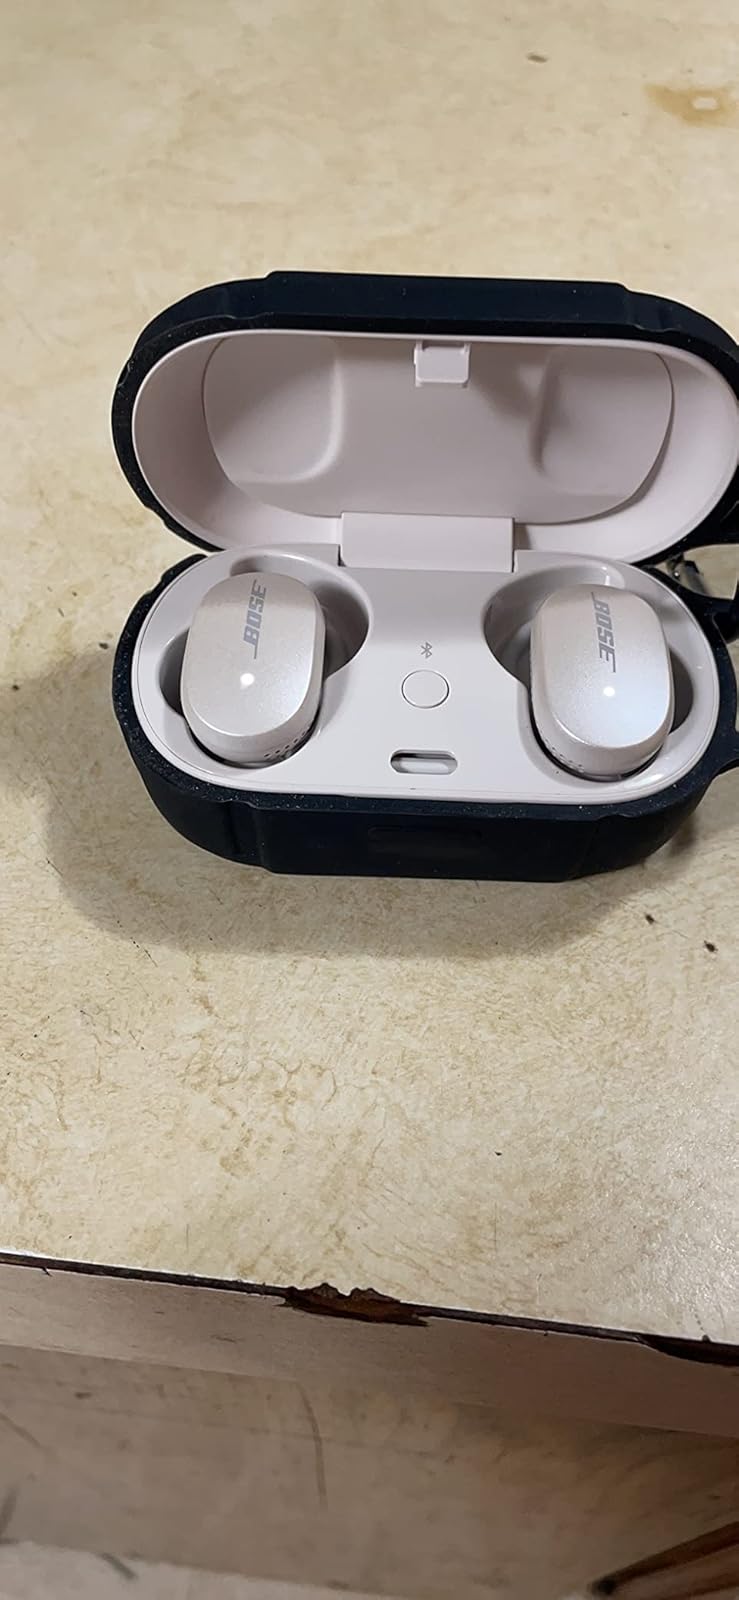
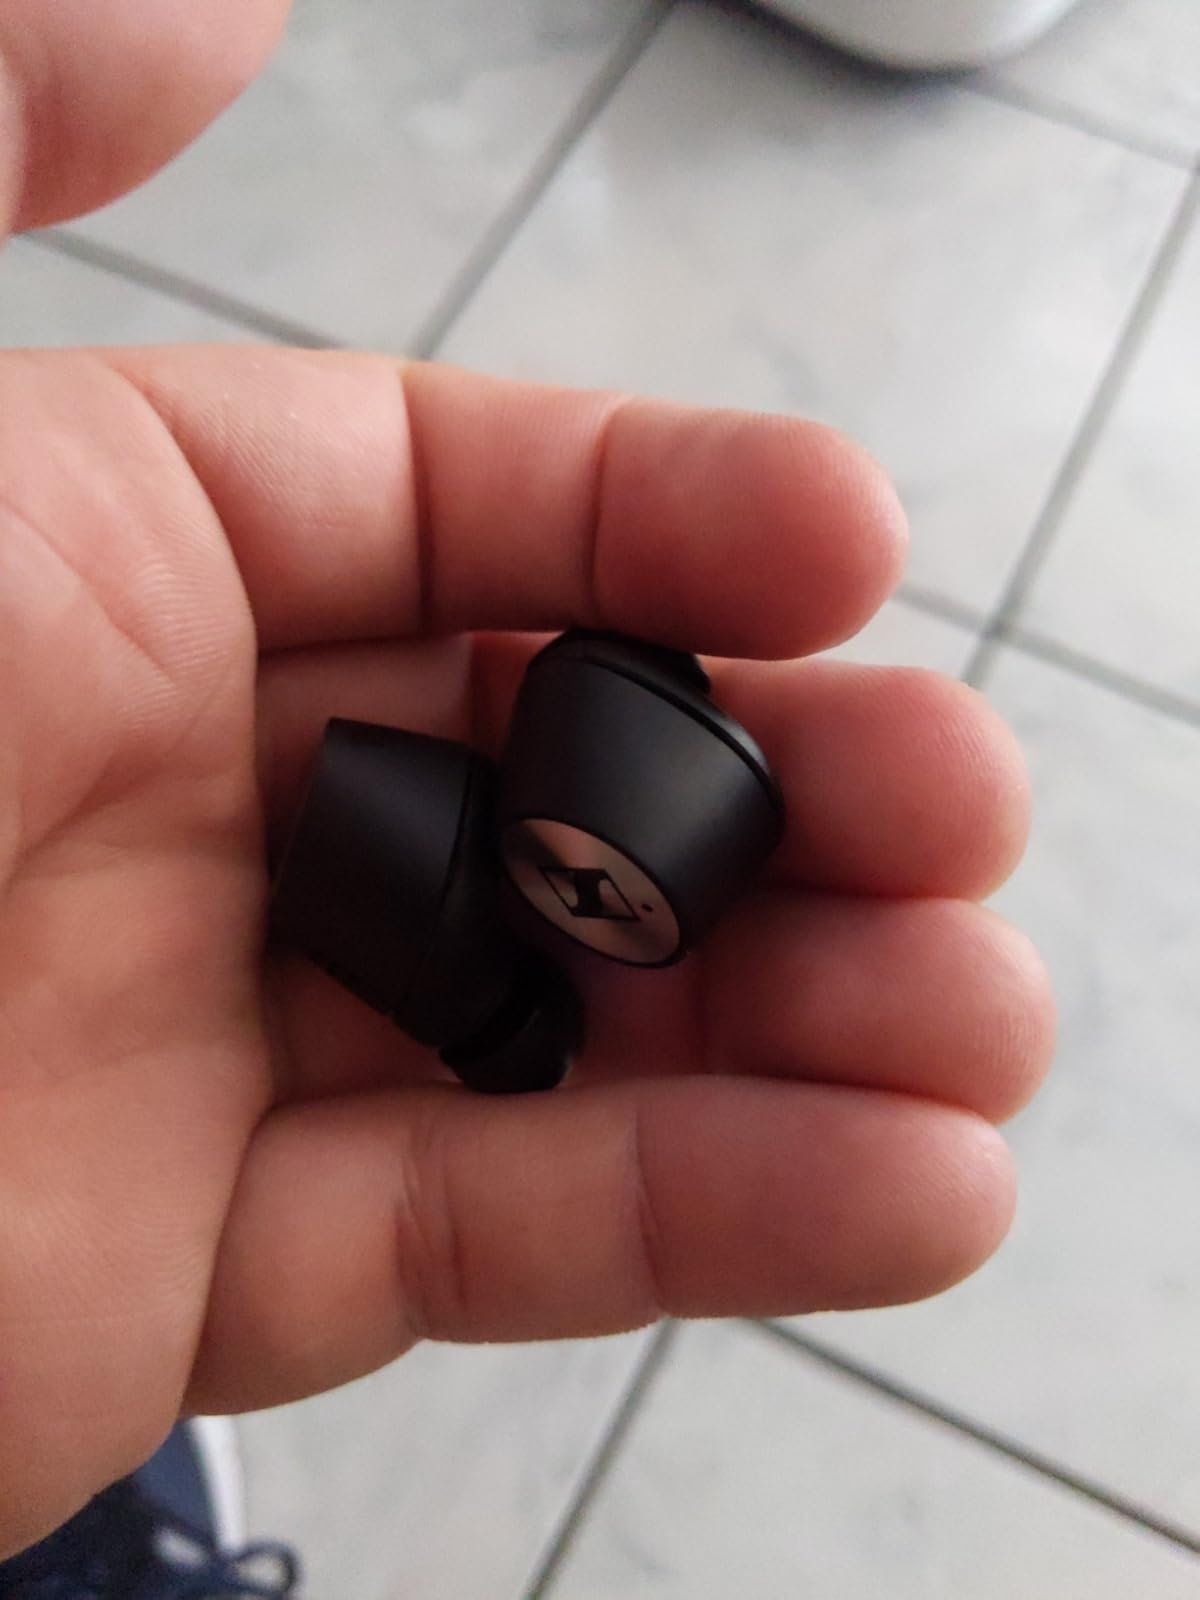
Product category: earbuds
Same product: no